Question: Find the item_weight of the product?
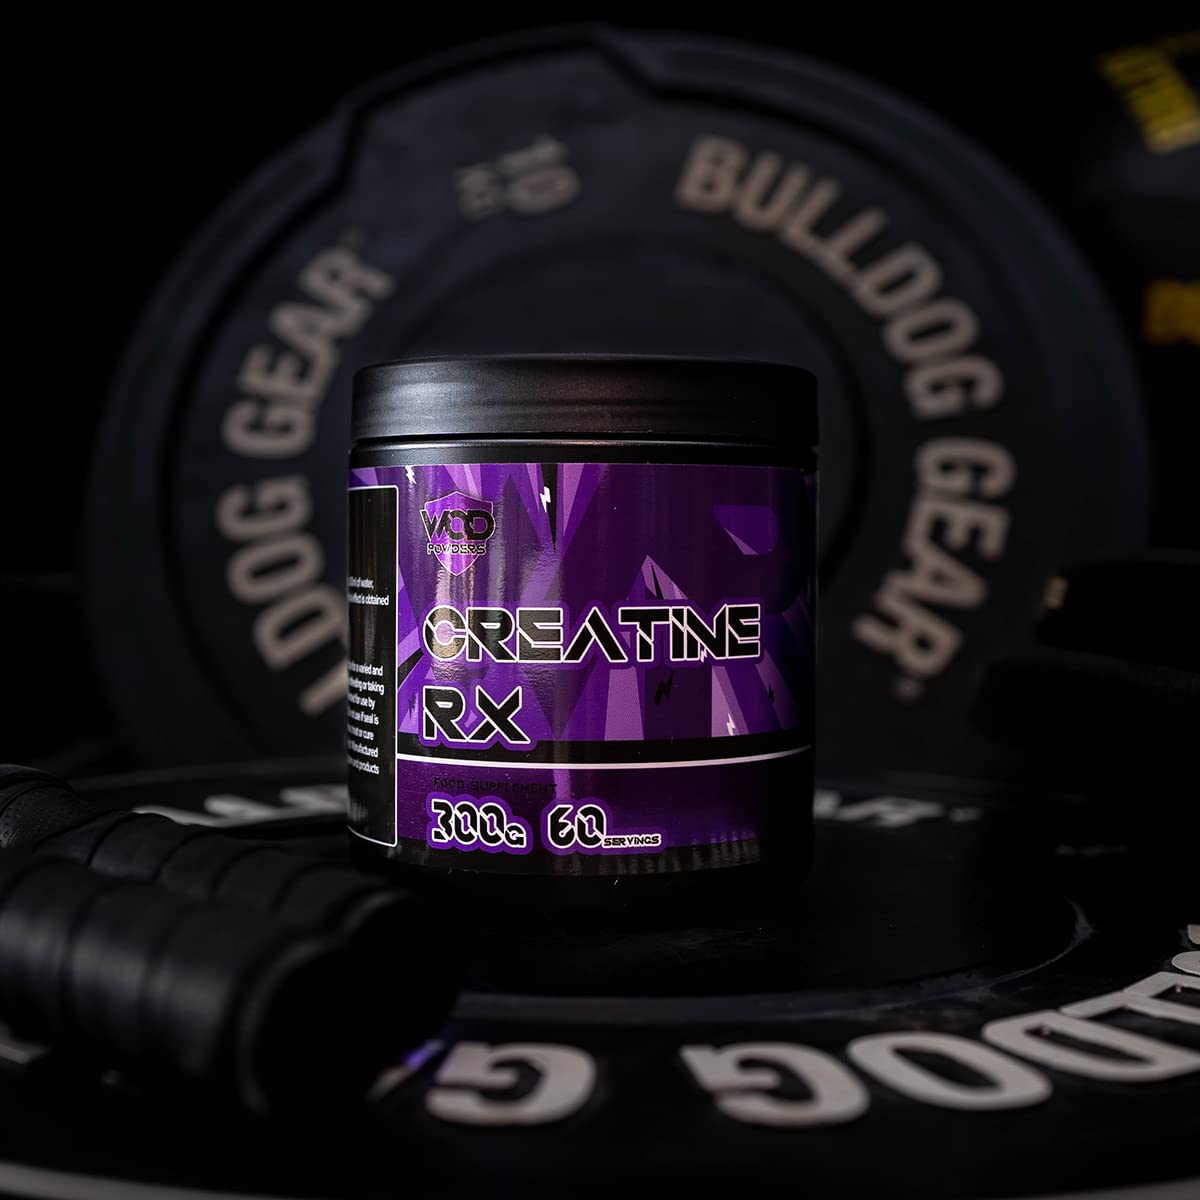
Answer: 300 gram